Oregon Civic Justice Center

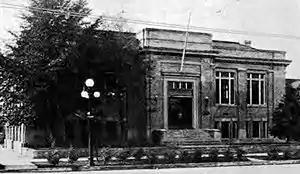
The library in 1920

On September 12, 1912, the new library opened on the property near Willamette University and the Oregon State Capitol, though construction on the structure was not completed, and much of the furniture had not been installed in the building. The completed structure included hardwood floors, crown molding, windows that were two stories tall, and a fireplace. The library cost $30,000 to build, and within a year of operating had expanded to serve nearly 7,700 patrons with a collection of nearly 10,500 books. On January 4, 1920, a small fire damaged the furnace room and about 50 books at the library.